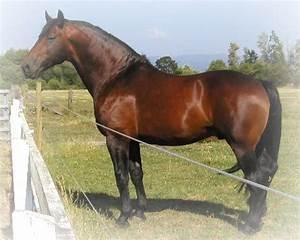
horse